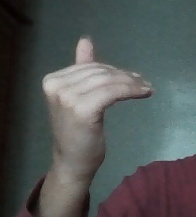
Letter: khaa